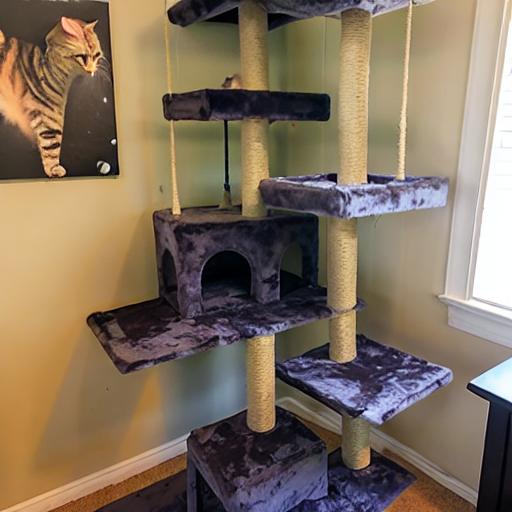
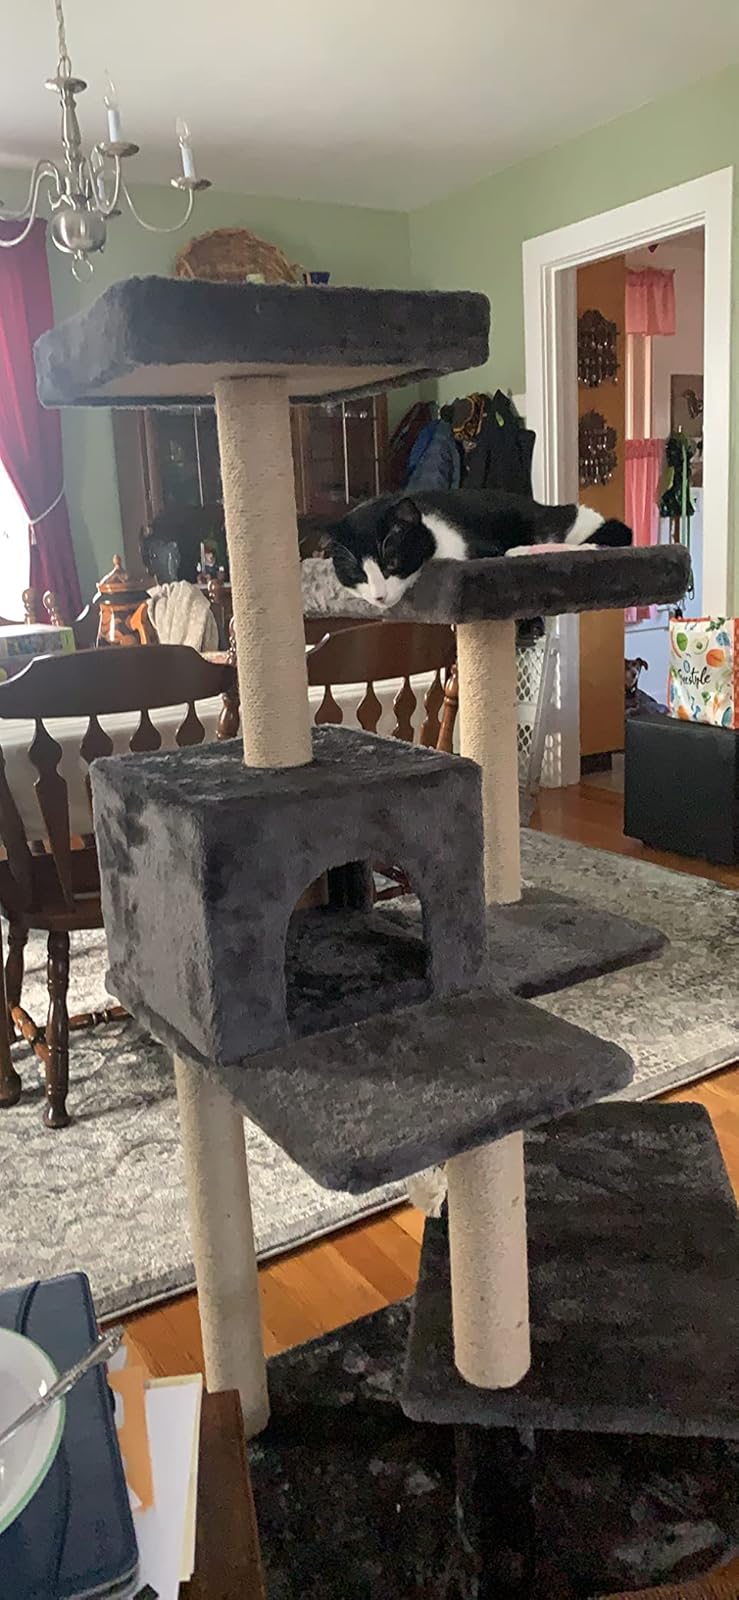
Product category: items_cat tree
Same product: no